Lloyd L. Gaines

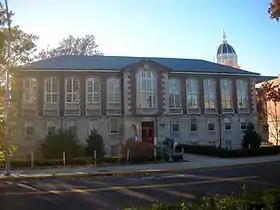
A tall brick building with a hipped roof, central pavilion and stone foundation seen from across a road with the sun just beyond the left of the image.

Following his 1935 graduation, during the Great Depression, Gaines unsuccessfully sought work as a teacher.